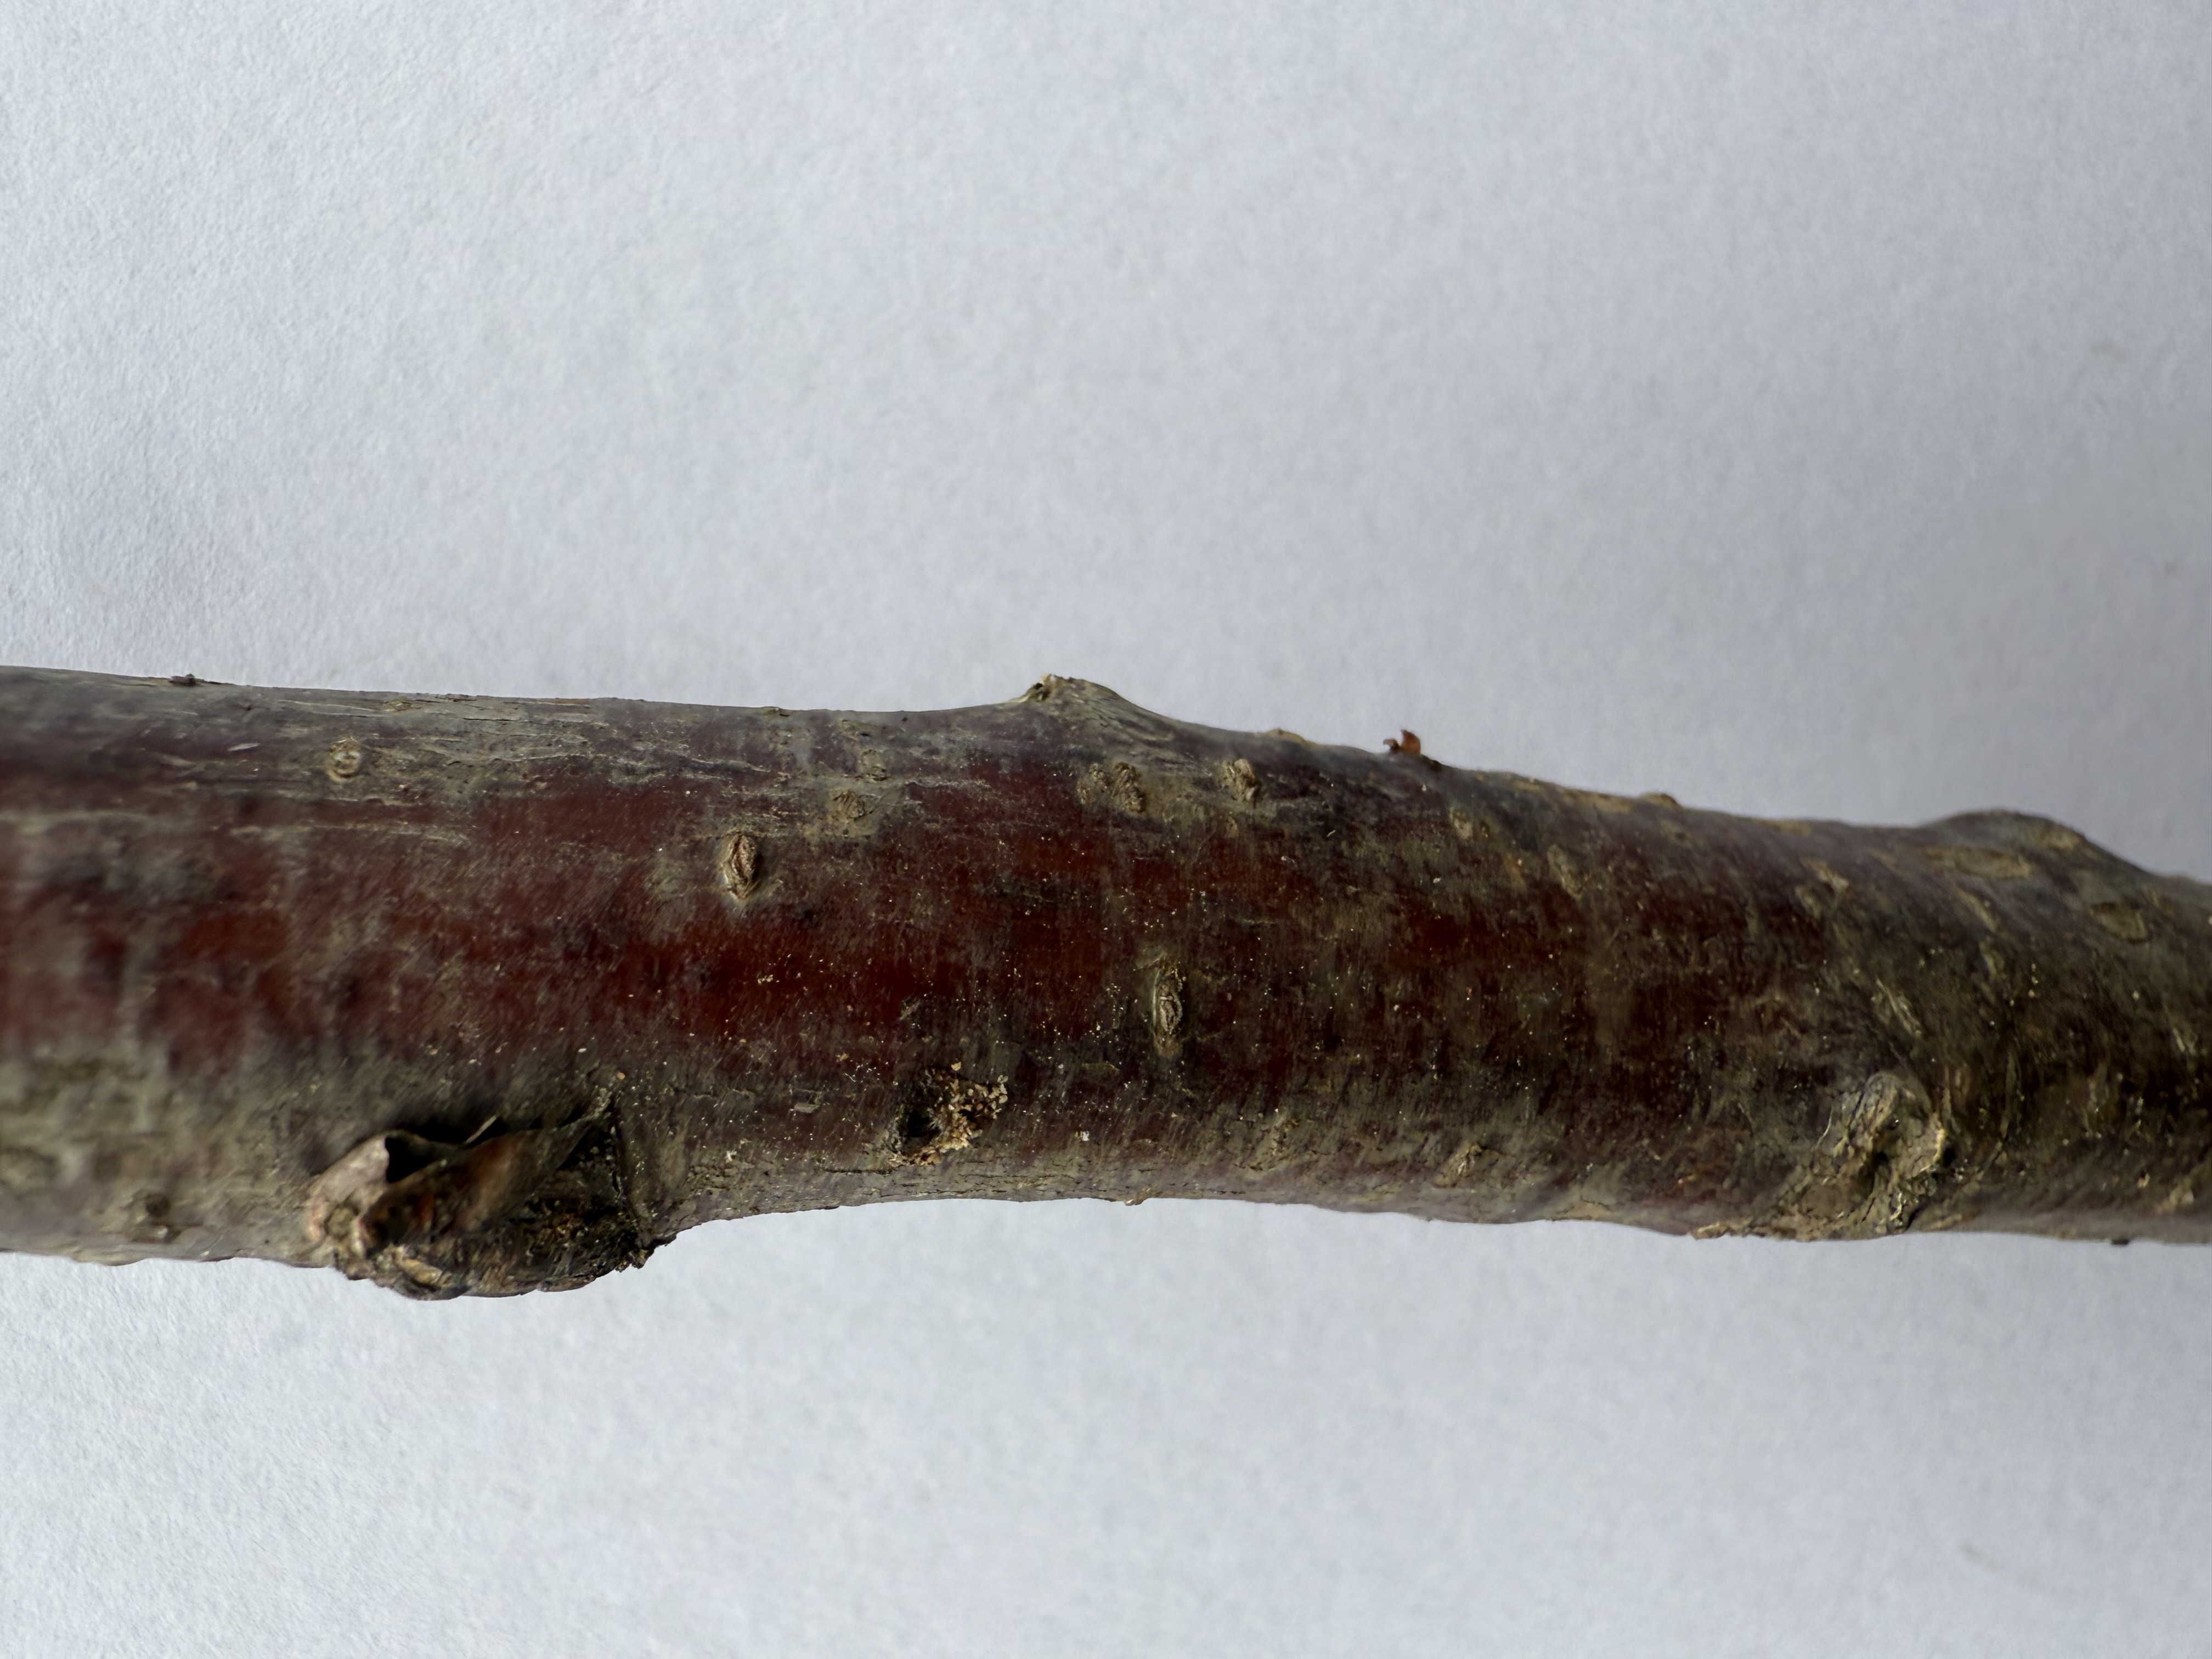
Variety: Kutahya Sour Cherry